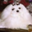
Label: dog